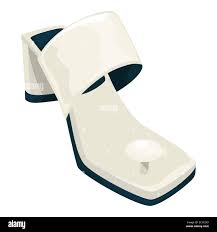
Label: Clog